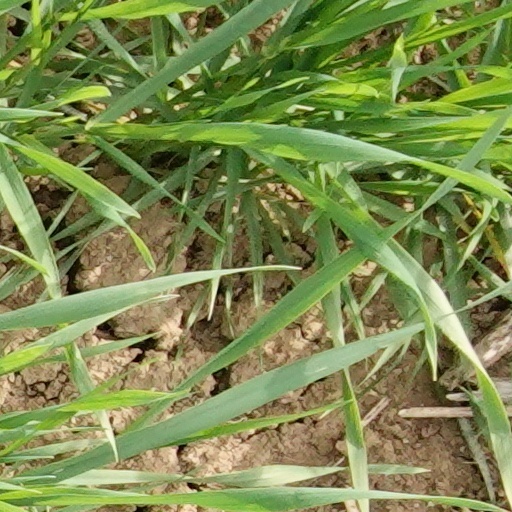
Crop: wheat